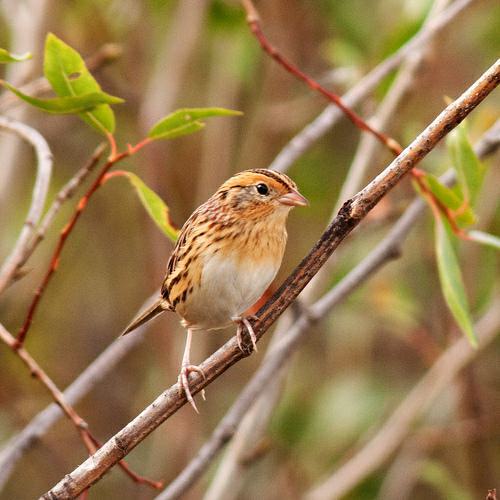
A photo of a le conte sparrow